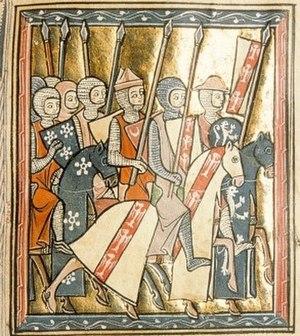
Le chevalier est un combattant à cheval. Le titre de chevalier est un titre honorifique militaire donné par un monarque ou un autre chef politique. Historiquement, en Europe, la chevalerie était constituée de guerriers à cheval. Au cours du Haut Moyen Âge, la chevalerie était considérée comme une classe de noblesse inférieure. À la fin du Moyen Âge, le rang est associé aux idéaux de la chevalerie. Ces idéaux constituent alors un code de conduite pour le parfait guerrier chrétien courtois. Souvent, le chevalier était un vassal qui servait de combattant pour un suzerain, avec un paiement sous forme de propriétés foncières.